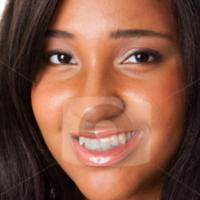
Age group: age 11-20